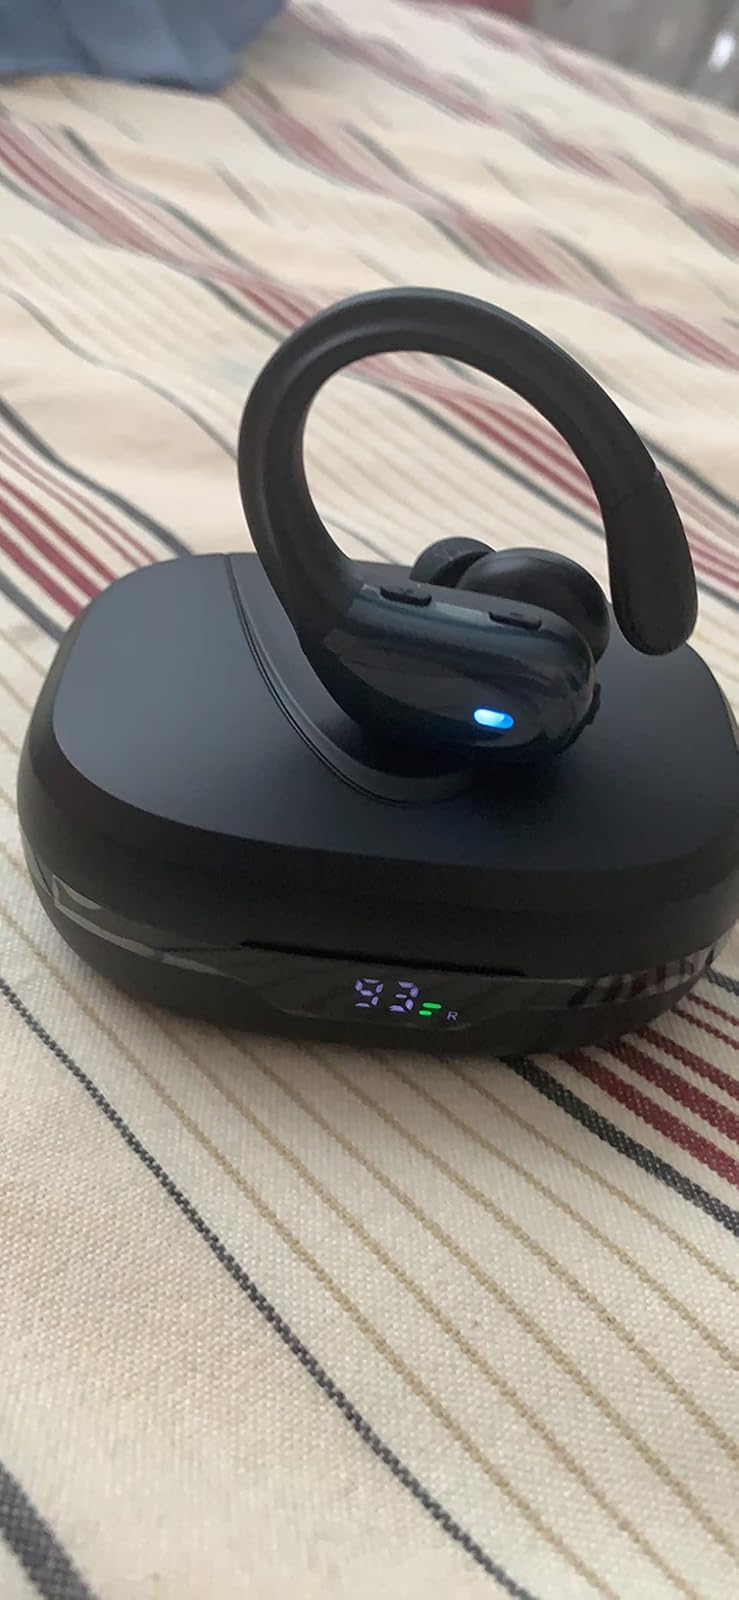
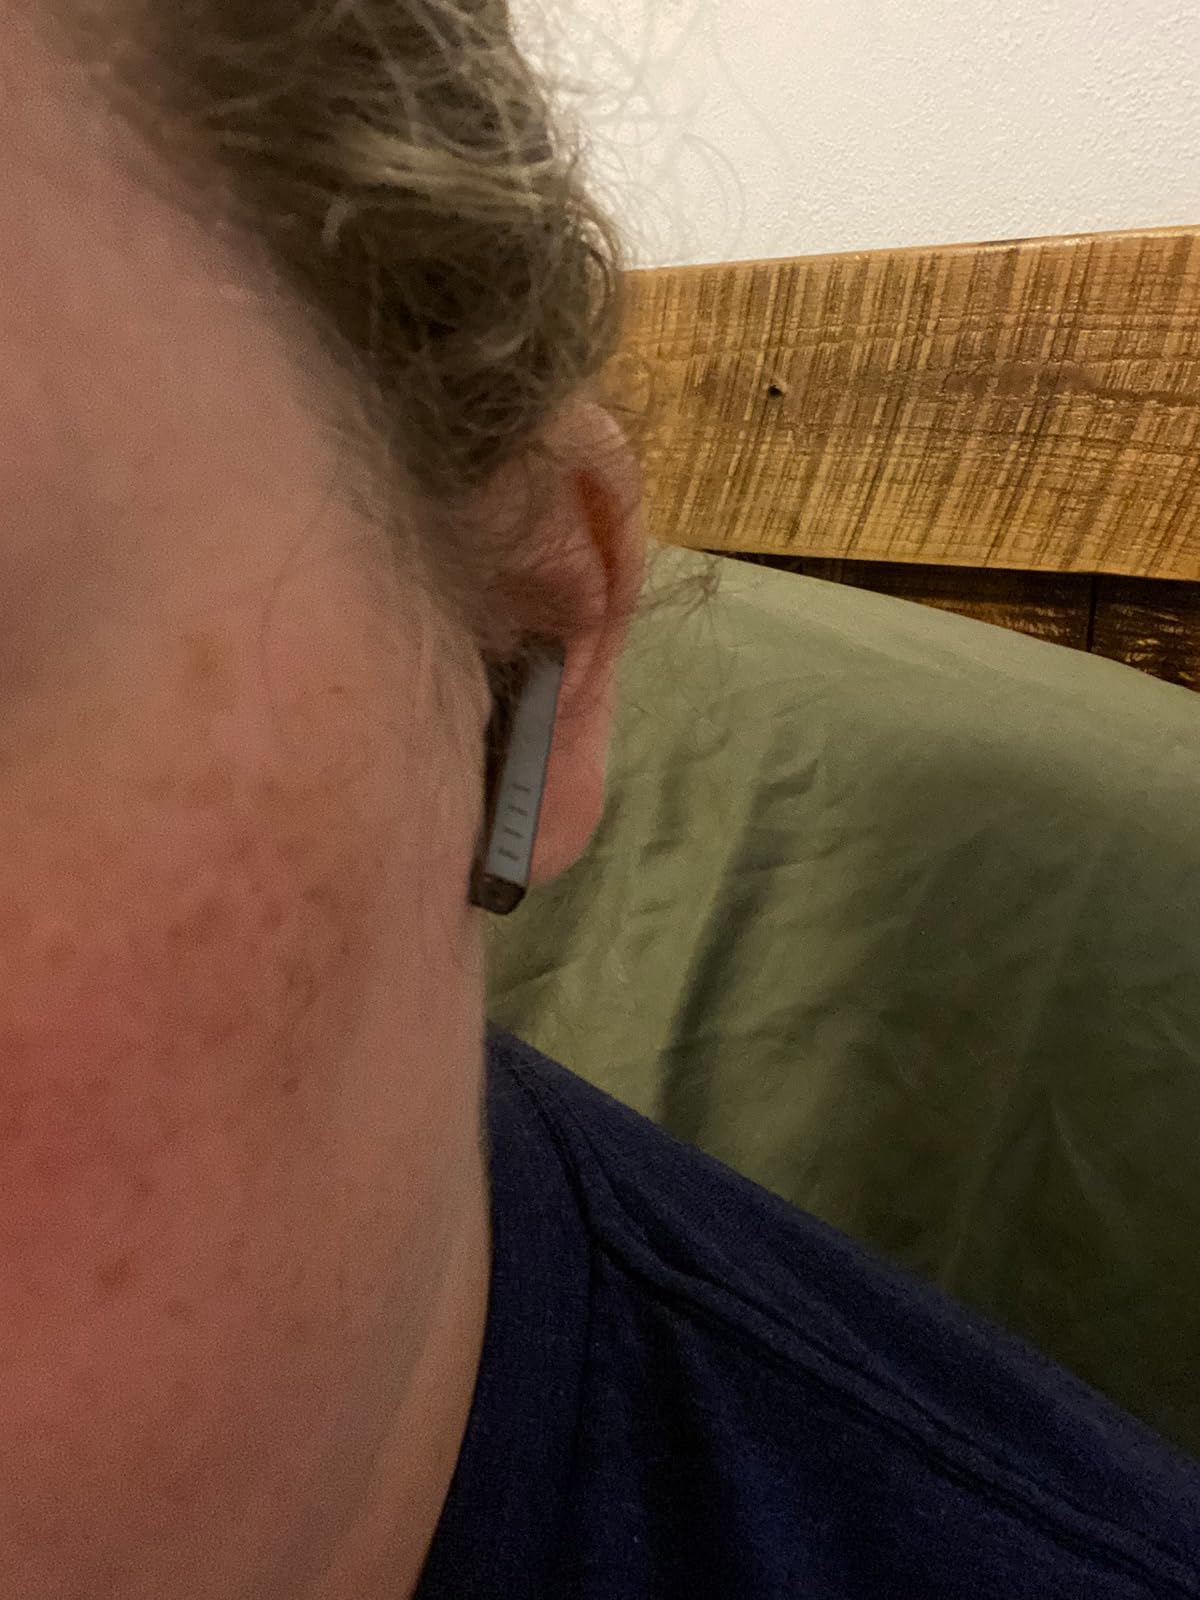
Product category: earbuds
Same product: no